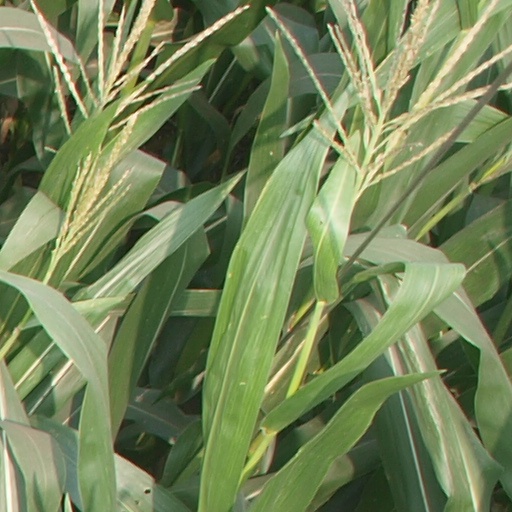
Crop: maize; corn